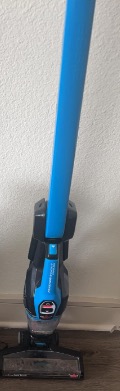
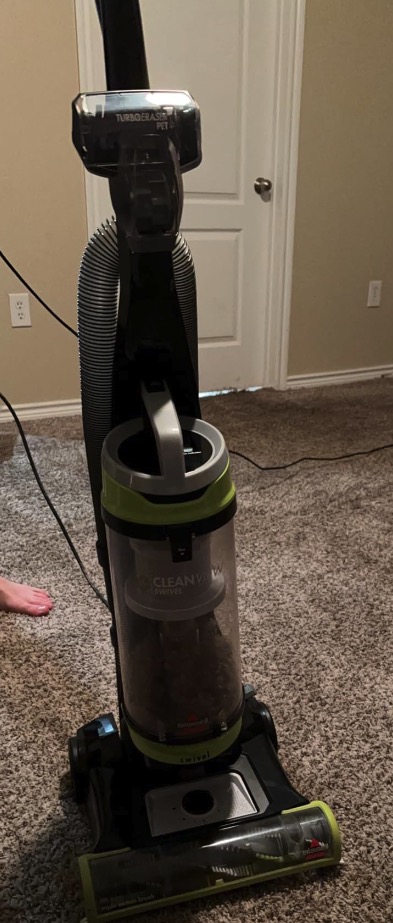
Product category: items_vacuum
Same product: no